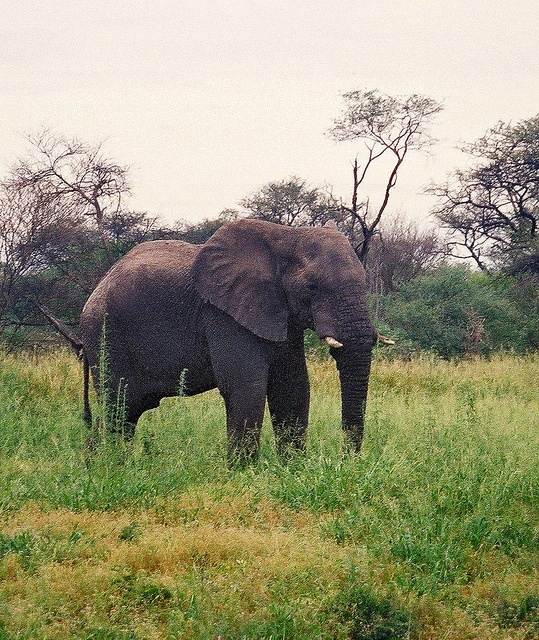
An elephant standing on top of a grassy field.
an elephant standing in the grass with trees in the background
An elephant with tusks standing in the grass.
A gray elephant is standing in the grass.
An elephant standing the grass with trees in the background.